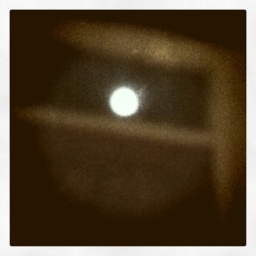
The Moon is hovering spookily through the window above our door